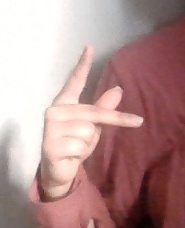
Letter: dha